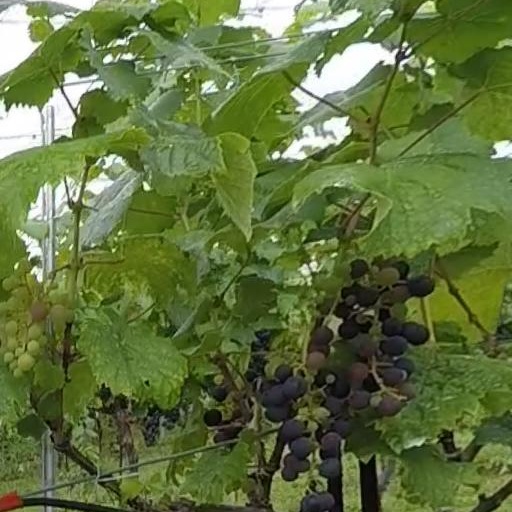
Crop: grape